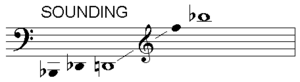
La clarinette basse est une clarinette sonnant exactement à l'octave inférieure de la clarinette en si dont l’origine remonte à la deuxième moitié du XVIIIᵉ siècle.